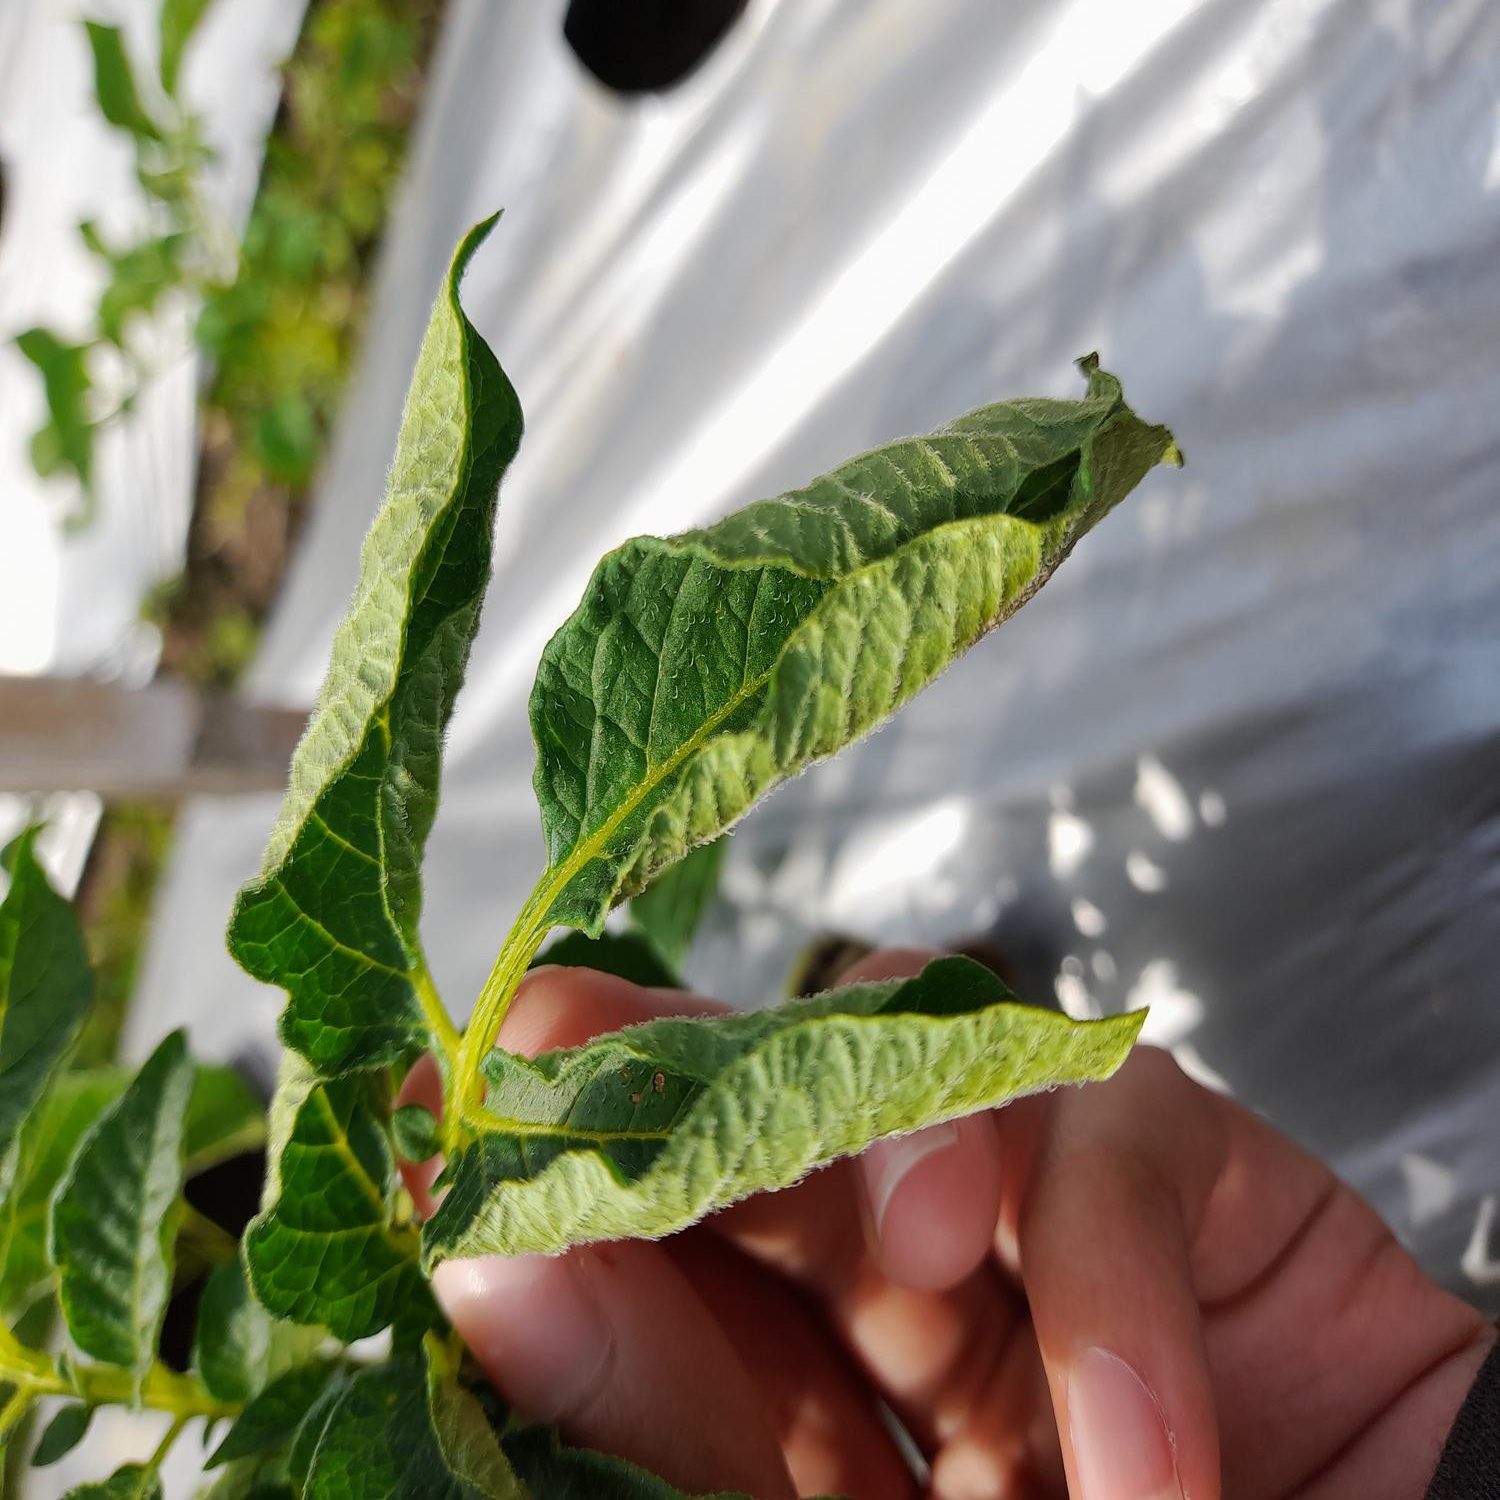
Etiqueta: Pudricion_Parda